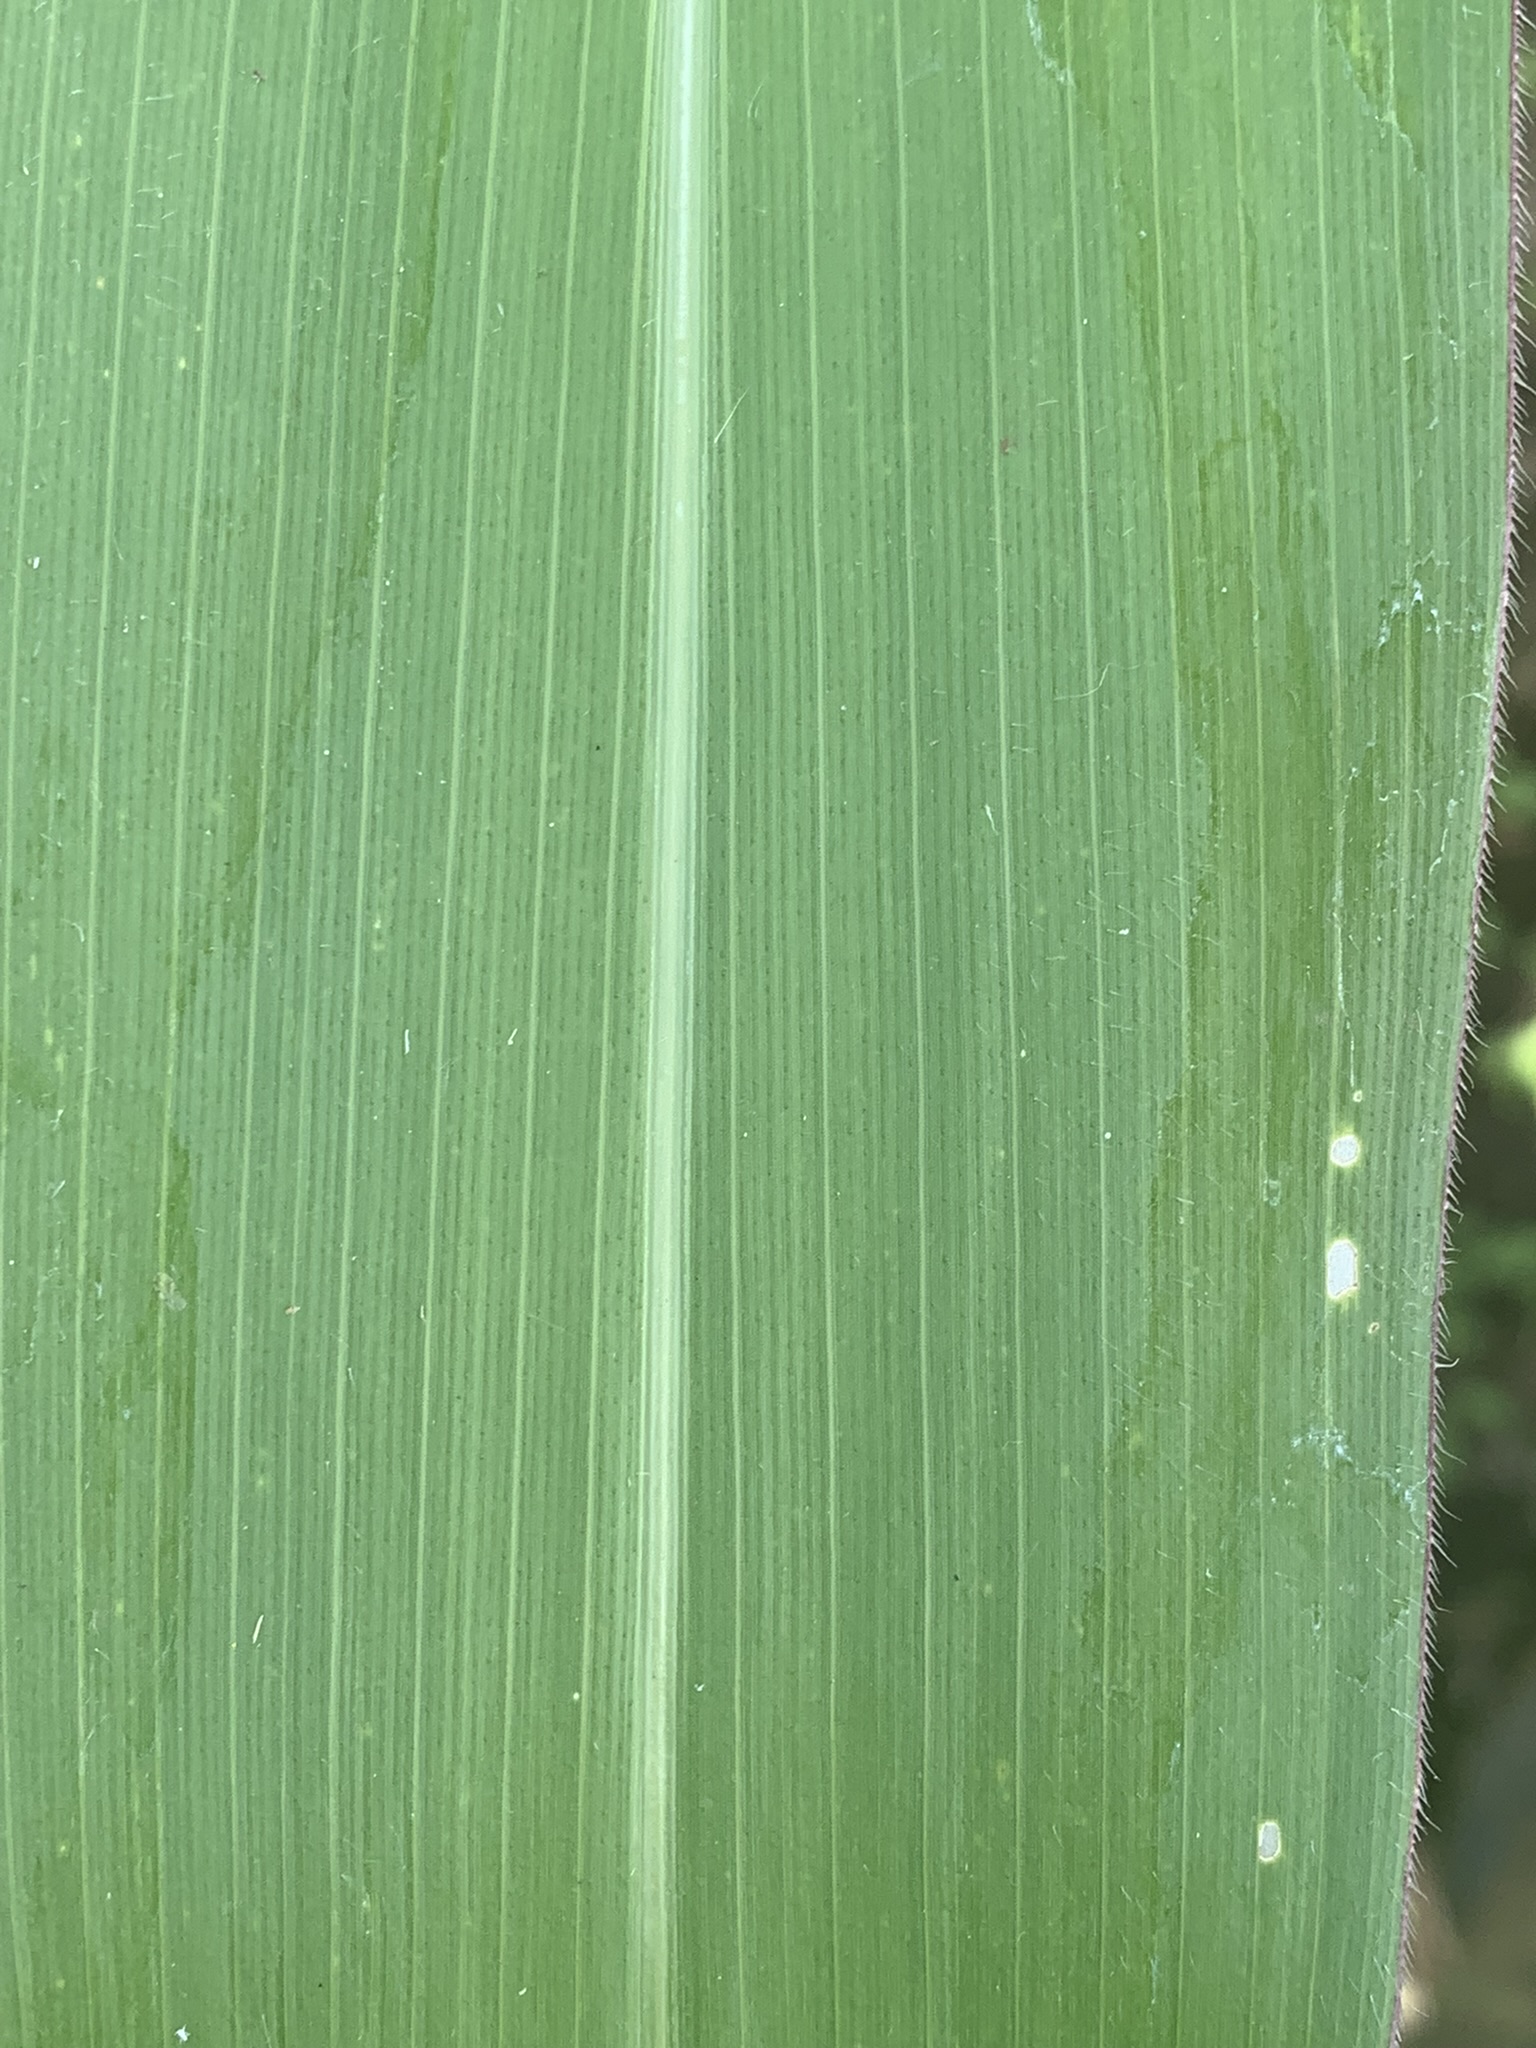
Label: Healthy